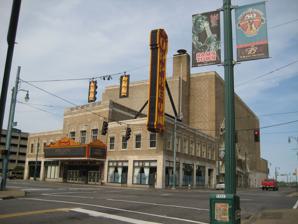
Building: Orpheum Theatre (Memphis)
Country: United States of America
Year built: 1928
Theatre in Memphis, Tennessee Orpheum Theatre Orpheum Theatre Group Address 203 South Main Street Memphis, Tennessee United States Public transit Main Street Line Operator Orpheum Theatre Group Type Performing arts center Capacity 2,308 Construction Opened 1928 Reopened 1984 Website www .orpheum-memphis .com Orpheum Theatre U.S. National Register of Historic Places Location 203 South Main Street Coordinates 35°8′24″N 90°3′19″W / 35.14000°N 90.05528°W / 35.14000; -90.05528 Architect C.W. Rapp and George L. Rapp Architectural style Renaissance NRHP reference No. 77001289 Added to NRHP August 15, 1977 The Orpheum Theatre , a 2,308-seat venue listed on the National Register of Historic Places , is located in downtown Memphis, Tennessee , on the southwest corner of the intersection of South Main and Beale streets. The Orpheum, along with the Halloran Centre for Performing Arts & Education , compose the Orpheum Theatre Group , a community-supported nonprofit corporation that operates and maintains the venues and presents education programs. Entertainment and Community Programming Since 1977, the Orpheum has been the Mid-South home of touring Broadway productions. The Orpheum's two venues also host performances by Ballet Memphis , various concerts, comedians, a summer movie series, a family series of educational programs, and local cultural and community events such as Memphis in May , International Blues Challenge , and special Elvis Week events. These performances, along with the theater's numerous educational offerings, are an integral component of the continued revitalization of downtown Memphis. Preservation Since it first opened in 1928, the Orpheum has dazzled patrons with its artisan millwork , gilding, original fixtures, a Mighty Wurlitzer organ, and architectural beauty. Saved by the Memphis Development Foundation (MDF) in 1977, the Orpheum was one of the first buildings in Memphis placed on the National Register of Historic Places. Under the leadership of the MDF, in the last 35 years the Orpheum has undergone more than $15 million in renovation and improvements that have made it a world-class performing arts facility while preserving the historical and architectural integrity of the vaudeville palace. Early history The Grand Opera House Grand Opera House In 1890, the Grand Opera House opened on the corner of Main and Beale streets, and was billed as the most classy theater outside New York City . Vaudeville was the main source of entertainment at the time, featuring singers, musicians, and magicians. The Grand became part of the Orpheum Circuit in 1907, and the theater became known as the Orpheum. Vaudeville at the Orpheum was successful for almost two decades. Then in 1923, after a show that featured singer Blossom Seeley , a fire started and the theater burned to the ground. The New Orpheum The new Orpheum Theatre was built on the site of the Grand Opera House in 1928. On November 19, 1928, the new Orpheum theatre opened on the original site of the Grand Opera House.  Designed by architects Rapp and Rapp of Chicago, the Orpheum seats just over 2,300 people at a cost of $1.6 million.  The new Orpheum was twice as large as her predecessor and featured glittering gold and silver leaf, marble, lush carpets, and antique crystal chandeliers and a Wurlitzer organ. As vaudeville's popularity waned, Michael A. Lightman's movie theater chain purchased the Orpheum in 1940 and changed its name to the Malco , presenting first-run movies. In 1976, Lightman decided to sell the building, as intimate multiplex theaters were proving more lucrative than large single-screen venues. There was talk of demolishing the old theater. However, in 1977 the Memphis Development Foundation bought the theater, restored its former name of Orpheum, and began bringing Broadway productions and concerts back to the theater. In 1980, MDF hired Pat Halloran as its president and CEO, a position he held for the next 35 years. The Wurlitzer Organ Though talking pictures had been successfully introduced in 1927 and the new Orpheum Theatre was equipped with talking picture equipment on its opening in October 1928, it was still common for vaudeville and movie theatres to be equipped with a theatre pipe organ for use either alone or in combination with other instruments. The theatre owners contracted with the Wurlitzer Company for a three manual, 13 rank pipe organ, style 240. The instrument was shipped from the factory on September 25, 1928, and given opus number (serial number) 1956. The pipes are located in two purpose-built, hidden chambers behind the large curtained arches flanking the proscenium , at approximately the height of the forward-most chandeliers. The "Main Chamber" is on house right with eight ranks (sets) of pipes, and the "Solo Chamber" has five ranks of pipes on the house left side. In total there are just over 1,100 pipes, ranging from approximately 16 feet (4.9 m) to the size of a pencil. Additionally, most of the organ's percussion instruments, marimba, xylophone, drums and so forth, are placed in the Solo Chamber. The organ is also equipped with a number of sound effects to accompany silent movies: bird whistles, fire alarms, horse hoofs, etc. The organ console was placed on a screw-drive lift at the left side of the orchestra pit allowing the organist to raise the console into the audience's view while playing or lower it out-of-sight when not in use. Additionally, a large electric blower to provide the organ's compressed air, is placed in a sound-proof room below the stage. A minor stage fire in the 1950s caused the original stage curtains to burn and fall onto the organ console, badly scorching its original mahogany finish. For un-recorded reasons it was decided to paint the console white rather than refinish the scorched wood. In subsequent years, additional gold colored trim has been added to the console. In the 1980s, an additional rank of pipes was donated to the theatre to provide the organ with a stronger bass. This set of 44 large wooden pipes was built in the 1910s by the Felgemaker Organ Company and installed by then organist John Hiltonsmith (1960-2014). [ failed verification ] In June 2017, Orpheum launched a campaign to rebuild the organ for its upcoming 90th anniversary. The goal is to raise $500,000 to restore portions of the instrument that no longer work. Reopening 1982 building restoration Fifty-four years had taken a toll on the "South's Finest Theatre". The Orpheum closed on Christmas Day 1982 to begin a $5 million renovation to restore its 1928 opulence. Beyond the cleaning, decorative, and lighting changes of this once-beautiful building, significant improvements included heating, ventilation, and air-conditioning system renovations; restroom enhancements; and dressing room reconfigurations and redecorations. Other changes involved the construction of two functional loading docks, an expanded orchestra pit, and a hydraulic pit lift that added extra space to the front stage area when an orchestra wasn't required. After 54 years, the Orpheum Theatre was in a need of a face-lift. Restoration crews also cleaned the exterior of the building, repairing and repainting the vertical Orpheum sign and the famous theater marquee. To meet audiences' growing needs, the theatre constructed a parlor with restrooms, a large concessions area, and a box office on the south side of the grand lobby.  Later, it created a "green room" — now the Broadway Club — at the northeast corner of the lobby, in space previously occupied by a men's clothing store called Bert's.  When work completed, the Orpheum had a seating capacity of 2,491, including 28 new private suites. A reopening celebration occurred in January 1984. Subsequent renovations In 1996, the Orpheum Theatre tackled its biggest renovation ever, an $8-million project to expand the stage and backstage areas as new touring productions needed more space than the facility offered. Improvements to accommodate growing productions began in spring 1996 and continued through fall 1997. When the curtain opened on the 1997-98 Orpheum Broadway Season, the extended stage was 50 feet (15 m) deep with a larger orchestra pit. The renovation also created 13 new dressing rooms, a special warm-up area for the ballet company and added two additional loading bays, doubling the previous capacity.  It also added needed space for storage and offices.  The walls throughout the theater were repainted and gold-leafed, and new technical equipment was installed. The theater had gotten a complete face-lift. The restored and renovated Orpheum Theatre Thanks to these improvements, the Orpheum has been able to host presented numerous large-scale Broadway productions, including Disney's Lion King , Wicked , CATS , and Les Miserables , while continuing to offer performances from great entertainers like Bob Dylan , Jerry Seinfeld , Mary J. Blige , Sarah McLachlan , John Mellencamp , Harry Connick Jr. , Tyler Perry , Tony Bennett , and others. The third renovation occurred simultaneously with construction of the Halloran Centre.  Work began in 2014 and including an upgraded sound system, renovated seats, expanded restroom facilities, decorative repainting, expanding legroom and realigning seats for patron comfort. To achieve this, the theatre eliminated two rows of seats in the center orchestra section reducing the seating capacity to the current 2,308. Work also upgraded emergency systems and staff office space. Halloran Centre for Performing Arts & Education In 2013, Orpheum launched a capital campaign with a goal of $15 million and hired The Crump Firm to design a new facility adjacent to the Orpheum to house its growing educational programs. In March 2014, Orpheum broke ground after raising almost $10 million.  After long-time president Pat Halloran announced his retirement in 2014, the Memphis Development Foundation's board of directors voted to name it in his honor. Halloran Centre for Performing Arts & Education The Halloran Centre for Performing Arts & Education, adjacent to the Orpheum Theatre at 225 South Main Street, opened September 23, 2015, as the new home for the Orpheum's community and education programs. Members of the community were invited to explore the new facility which houses 39,000 square feet containing a 361-seat theater, meeting rooms and rehearsal space to accommodate concerts, dance, and other community events, including Indie Memphis Film Festival and Collage dance Collective. The Halloran Centre is also available for private gatherings and business meetings. While, construction was ongoing at Halloran Centre, the Orpheum also underwent another round of improvements. Orpheum Theatre Group Upon Halloran's retirement at the end of 2015, the Memphis Development Foundation hired Brett Batterson as the new president and CEO. With this transition in leadership, the Memphis Development Foundation undertook a self-evaluation process, reimagining its vision, mission statement, and name. In May 2016, the organization adopted its new identity and an updated logo and brand design to become the Orpheum Theatre Group, a nonprofit corporation. Continued growth As the Orpheum improved its on-stage offerings, efforts to advance arts education in the Mid-South were becoming just as successful. By 2012, almost 50,000 students, teachers, and families were participating in education and community outreach programs. In March 2020, in response to the COVID-19 pandemic , The Orpheum canceled shows during March and April, including A Bronx Tale , prioritizing general public health and the safety of traveling performers. Paranormal occurrences For more than 50 years, a variety of strange and unexplained incidents at the Orpheum have convinced many of the people who have been associated with the theater that the place is haunted. One of the Orpheum's most famous patrons is Mary , the ghost of a 12-year-old girl. Stories vary about how Mary's spirit came to stay at the Orpheum, but most suggest she was injured in an accident. Some scenarios include a 1921 car accident, while others say she was injured by a trolley in 1928 and carried inside, where she died. A group of paranormal researchers from the University of Memphis , then known as Memphis State University, found that a ghost does, as legend suggested, live in the Orpheum and call herself Mary. Using séances and a Ouija board, the researchers found a contrasting story to the more common legend of the streetcar incident. They believe the little girl died in 1921 in some sort of falling accident in the downtown area, which had nothing to do with the theater. According to the University of Memphis group, Mary "wandered into the Orpheum after her death, and she liked it. So she stayed." Mary has consistently been described by witnesses to have braided brown hair and a white dress and is a little shy. Countless times over the past 50 years, performers have noticed a little girl in what looks like a school uniform sitting in a side box on the mezzanine. Her blank stare and ethereal appearance have upset some of those who have seen her.  Yet, Mary is never known to have disrupted a performance. Memphis historian Vincent Astor, along with other researchers and patrons, have claimed to be aware of as many as six other spirits inhabiting the Orpheum, including a male, known to some as David, who is waiting to escort Mary to the other side. Since she refuses to leave the beautiful old theater, however, he cannot leave either and is therefore spending eternity in the theater with her. Others include an "unhappy" spirit, referred to as Eleanor, in the foyer of the balcony. Astor described a cold feeling in the balcony – like putting "your hand in a tub full of raw liver" – but does not believe that Eleanor is a malevolent spirit . Stories abound about flickering lights in the theatre, tools emptied into commodes, doors swinging open and shutting loudly – events that even spooked Yul Brynner while rehearsing for The King & I in 1982. References